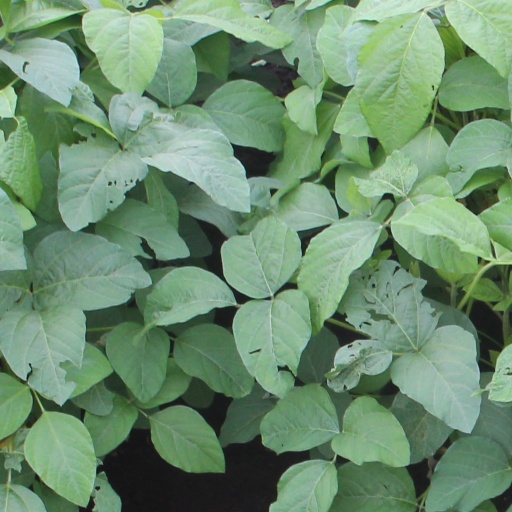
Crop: soybean